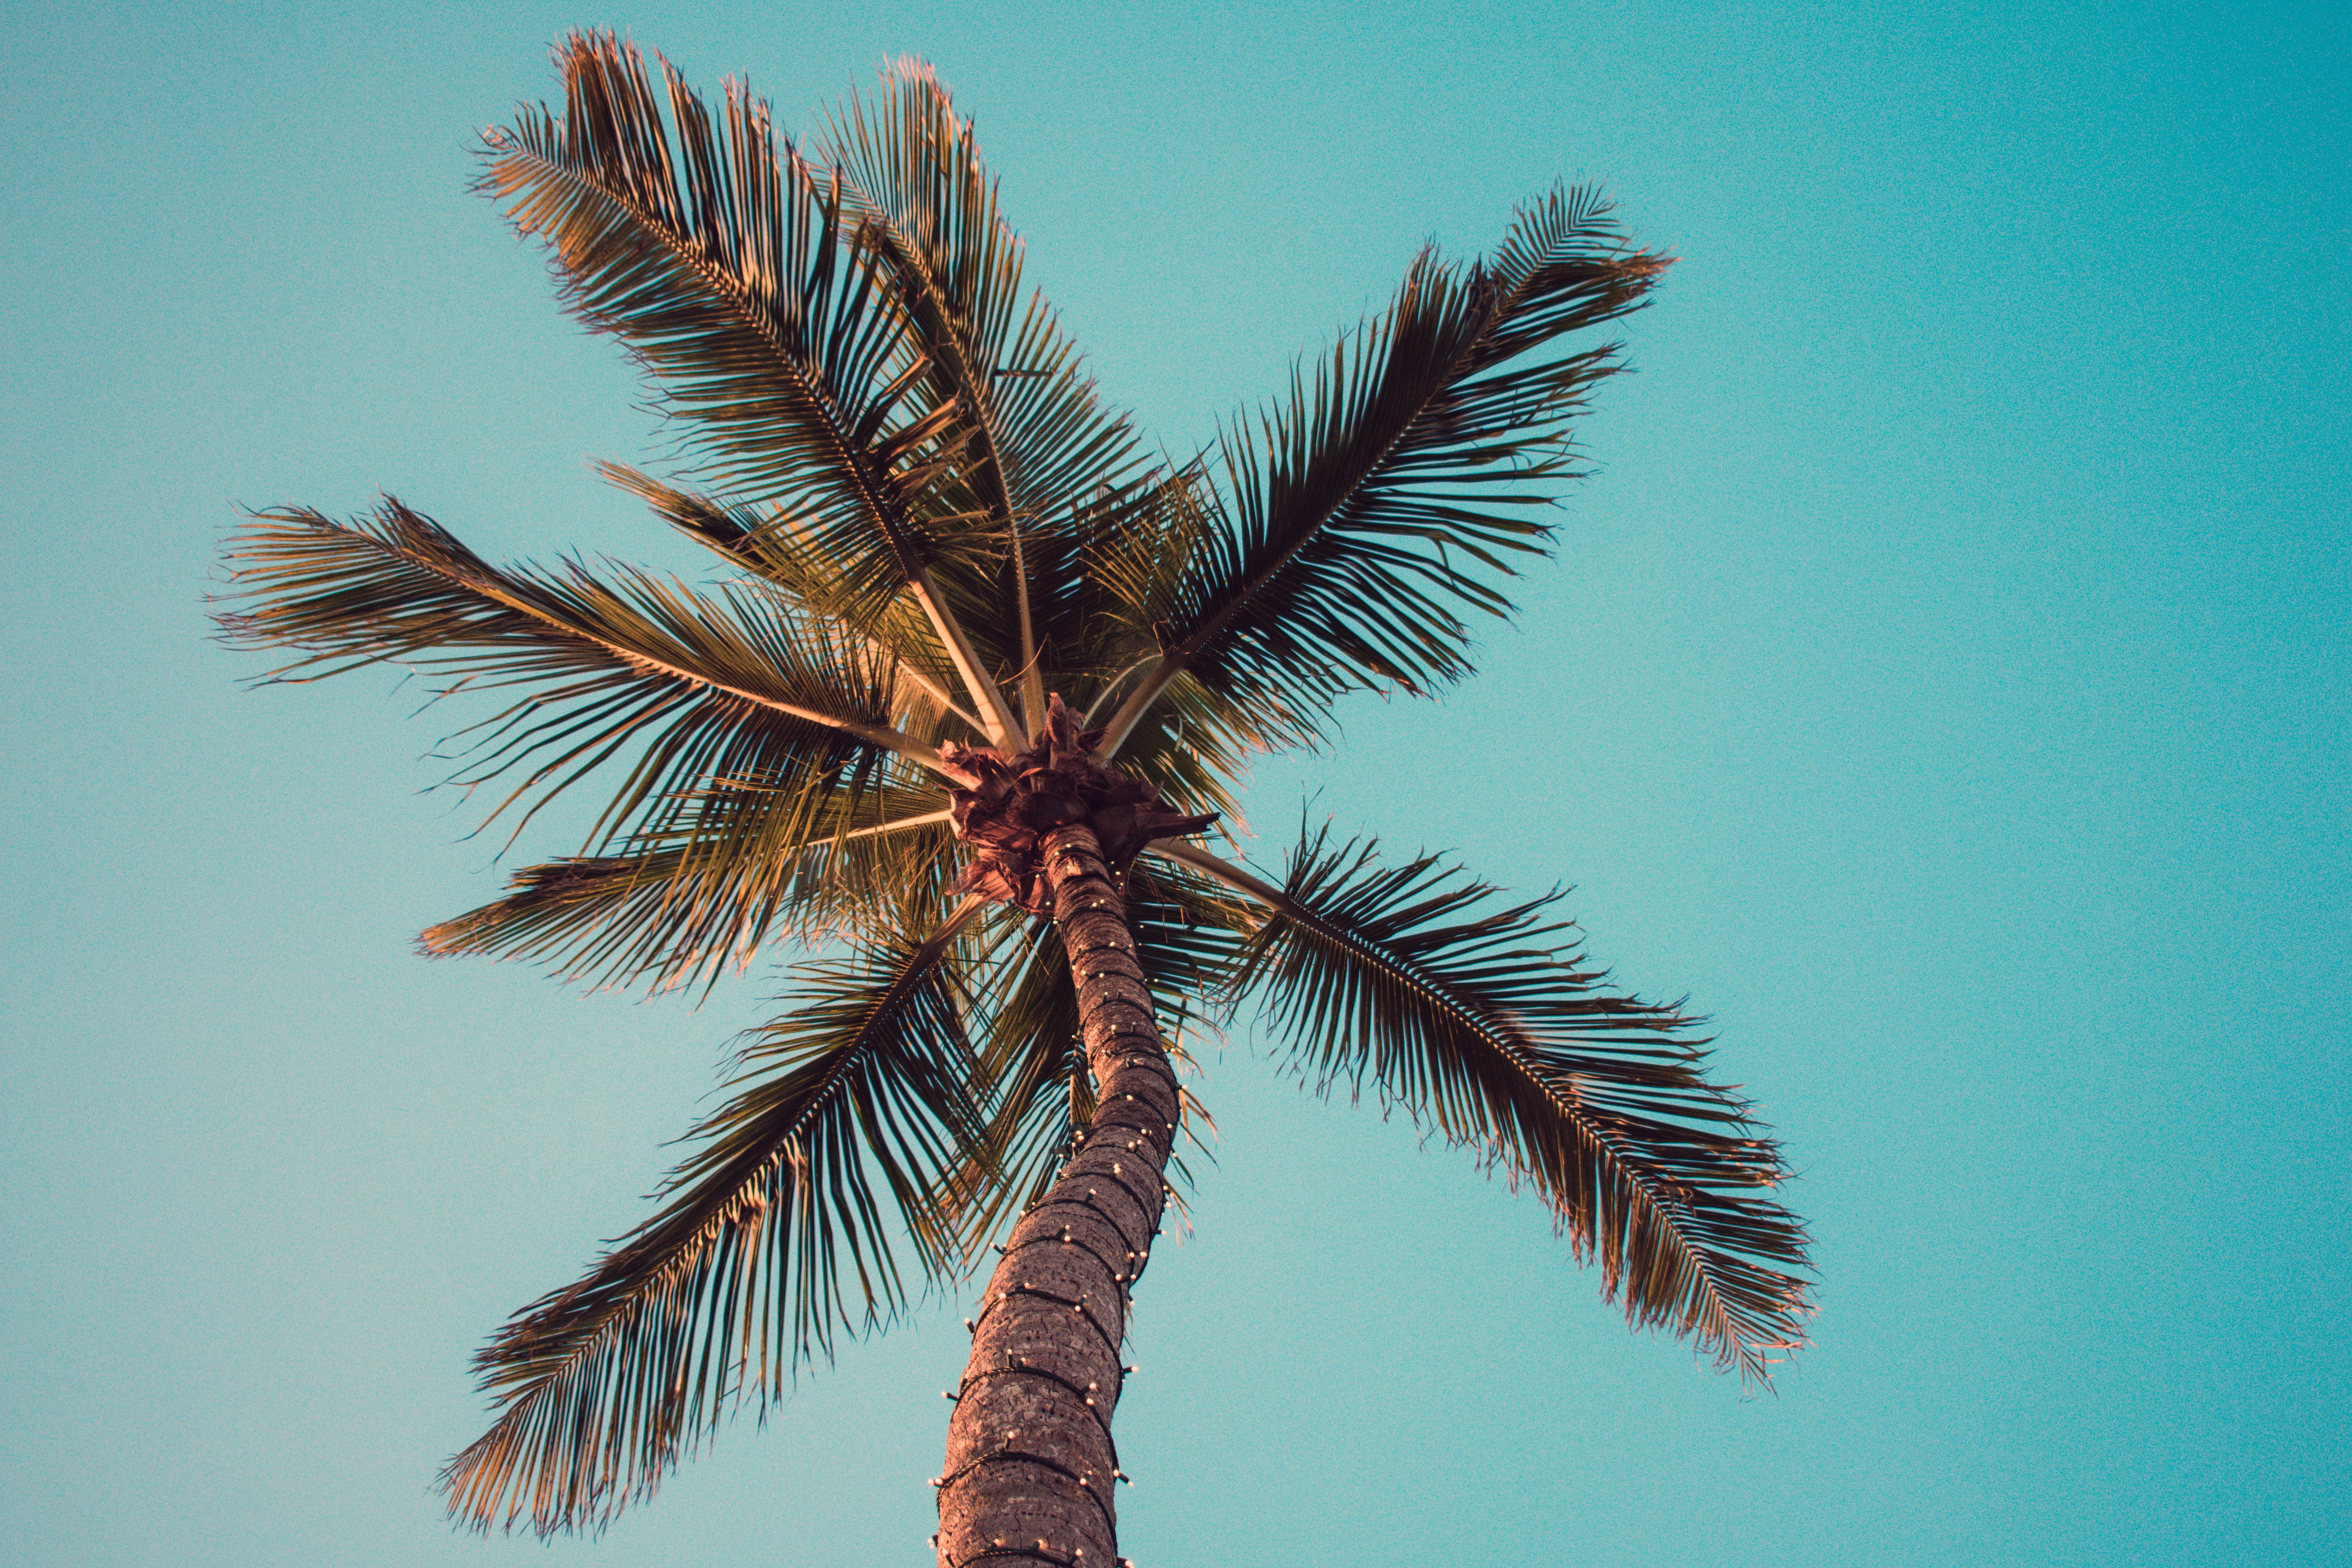
tree, palm tree, sky, arecales, plant, woody plant, date palm, elaeis, terrestrial plant, borassus flabellifer, coconut, Desert Palm, branch, attalea speciosa